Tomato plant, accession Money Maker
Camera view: tilt-top (135 deg); turntable rotation: 120 degrees
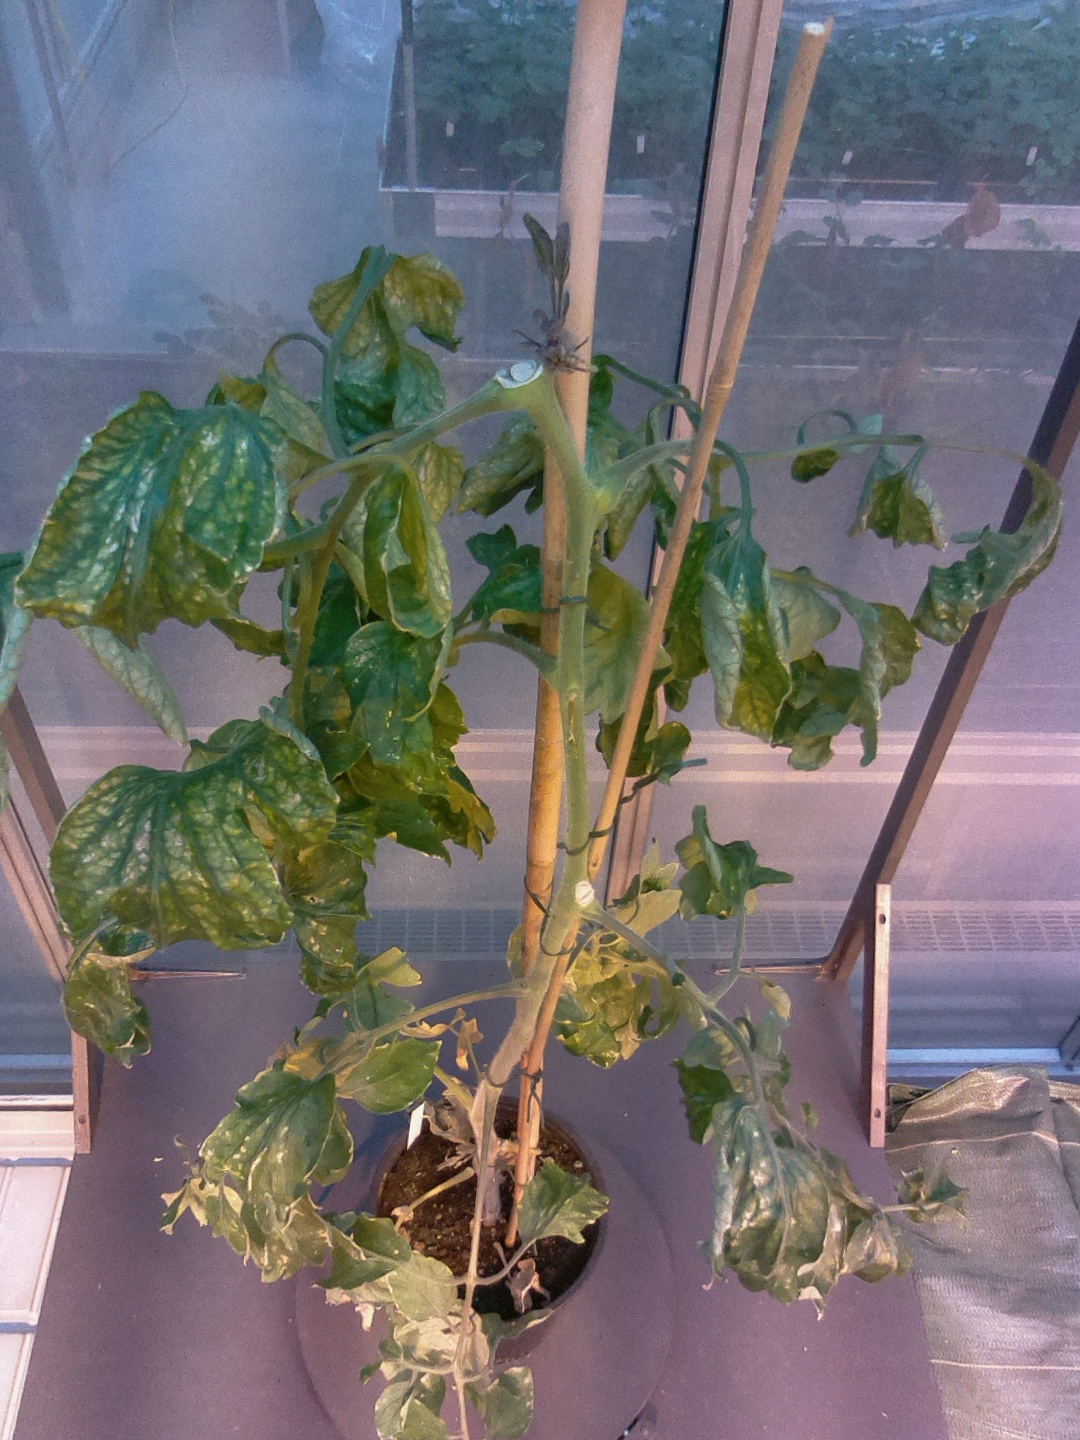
BBCH growth stage 29: 90%-100% Side shoots formed